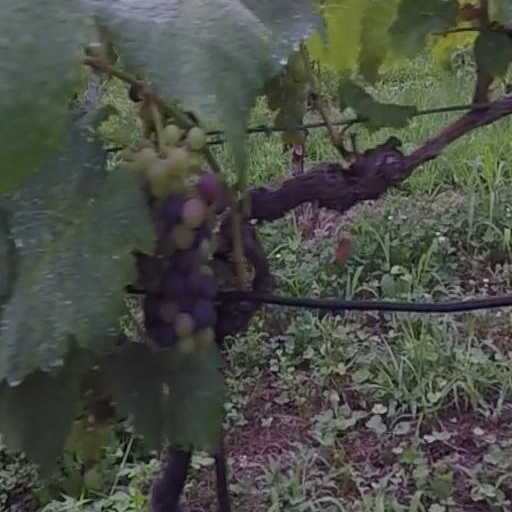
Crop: grape